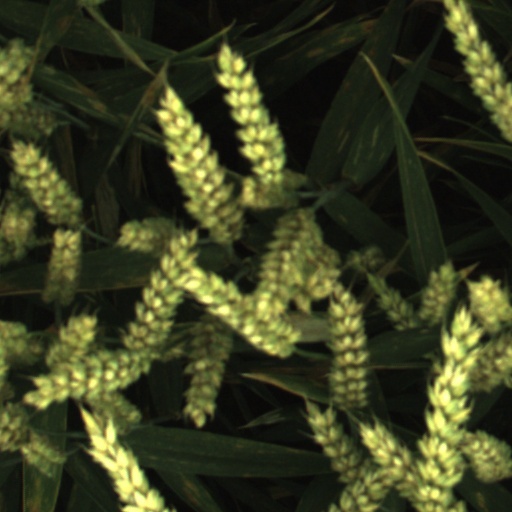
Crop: wheat